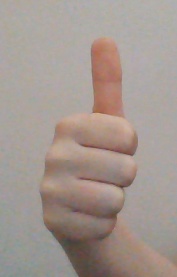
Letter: aleff